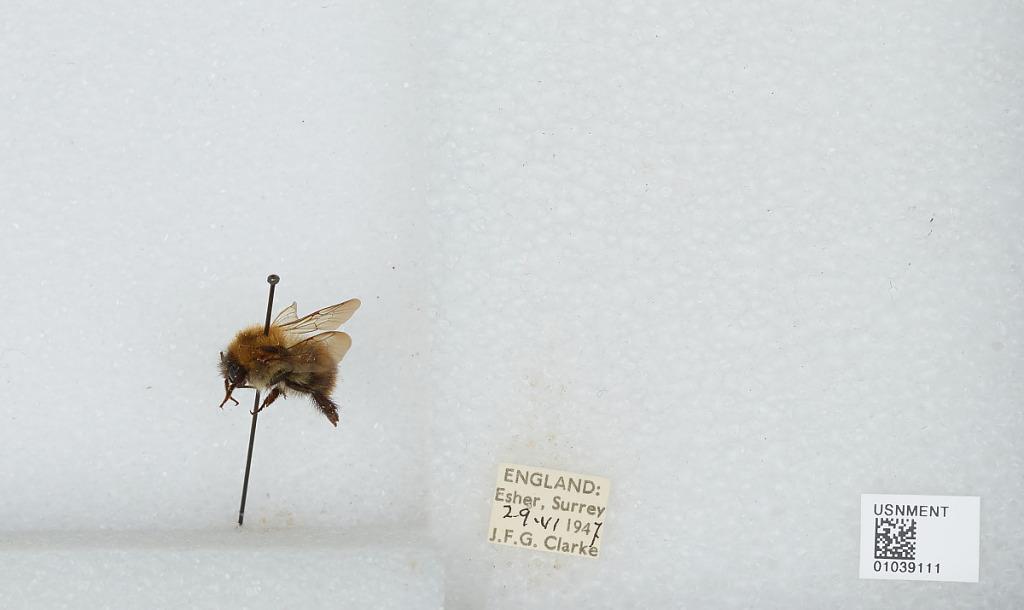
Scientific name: Bombus (Thoracobombus) pascuorum (Scopoli)
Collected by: J. Clarke
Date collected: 1947-6-29
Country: United Kingdom
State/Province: England
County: Surrey
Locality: Esher
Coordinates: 51.3691, -0.365